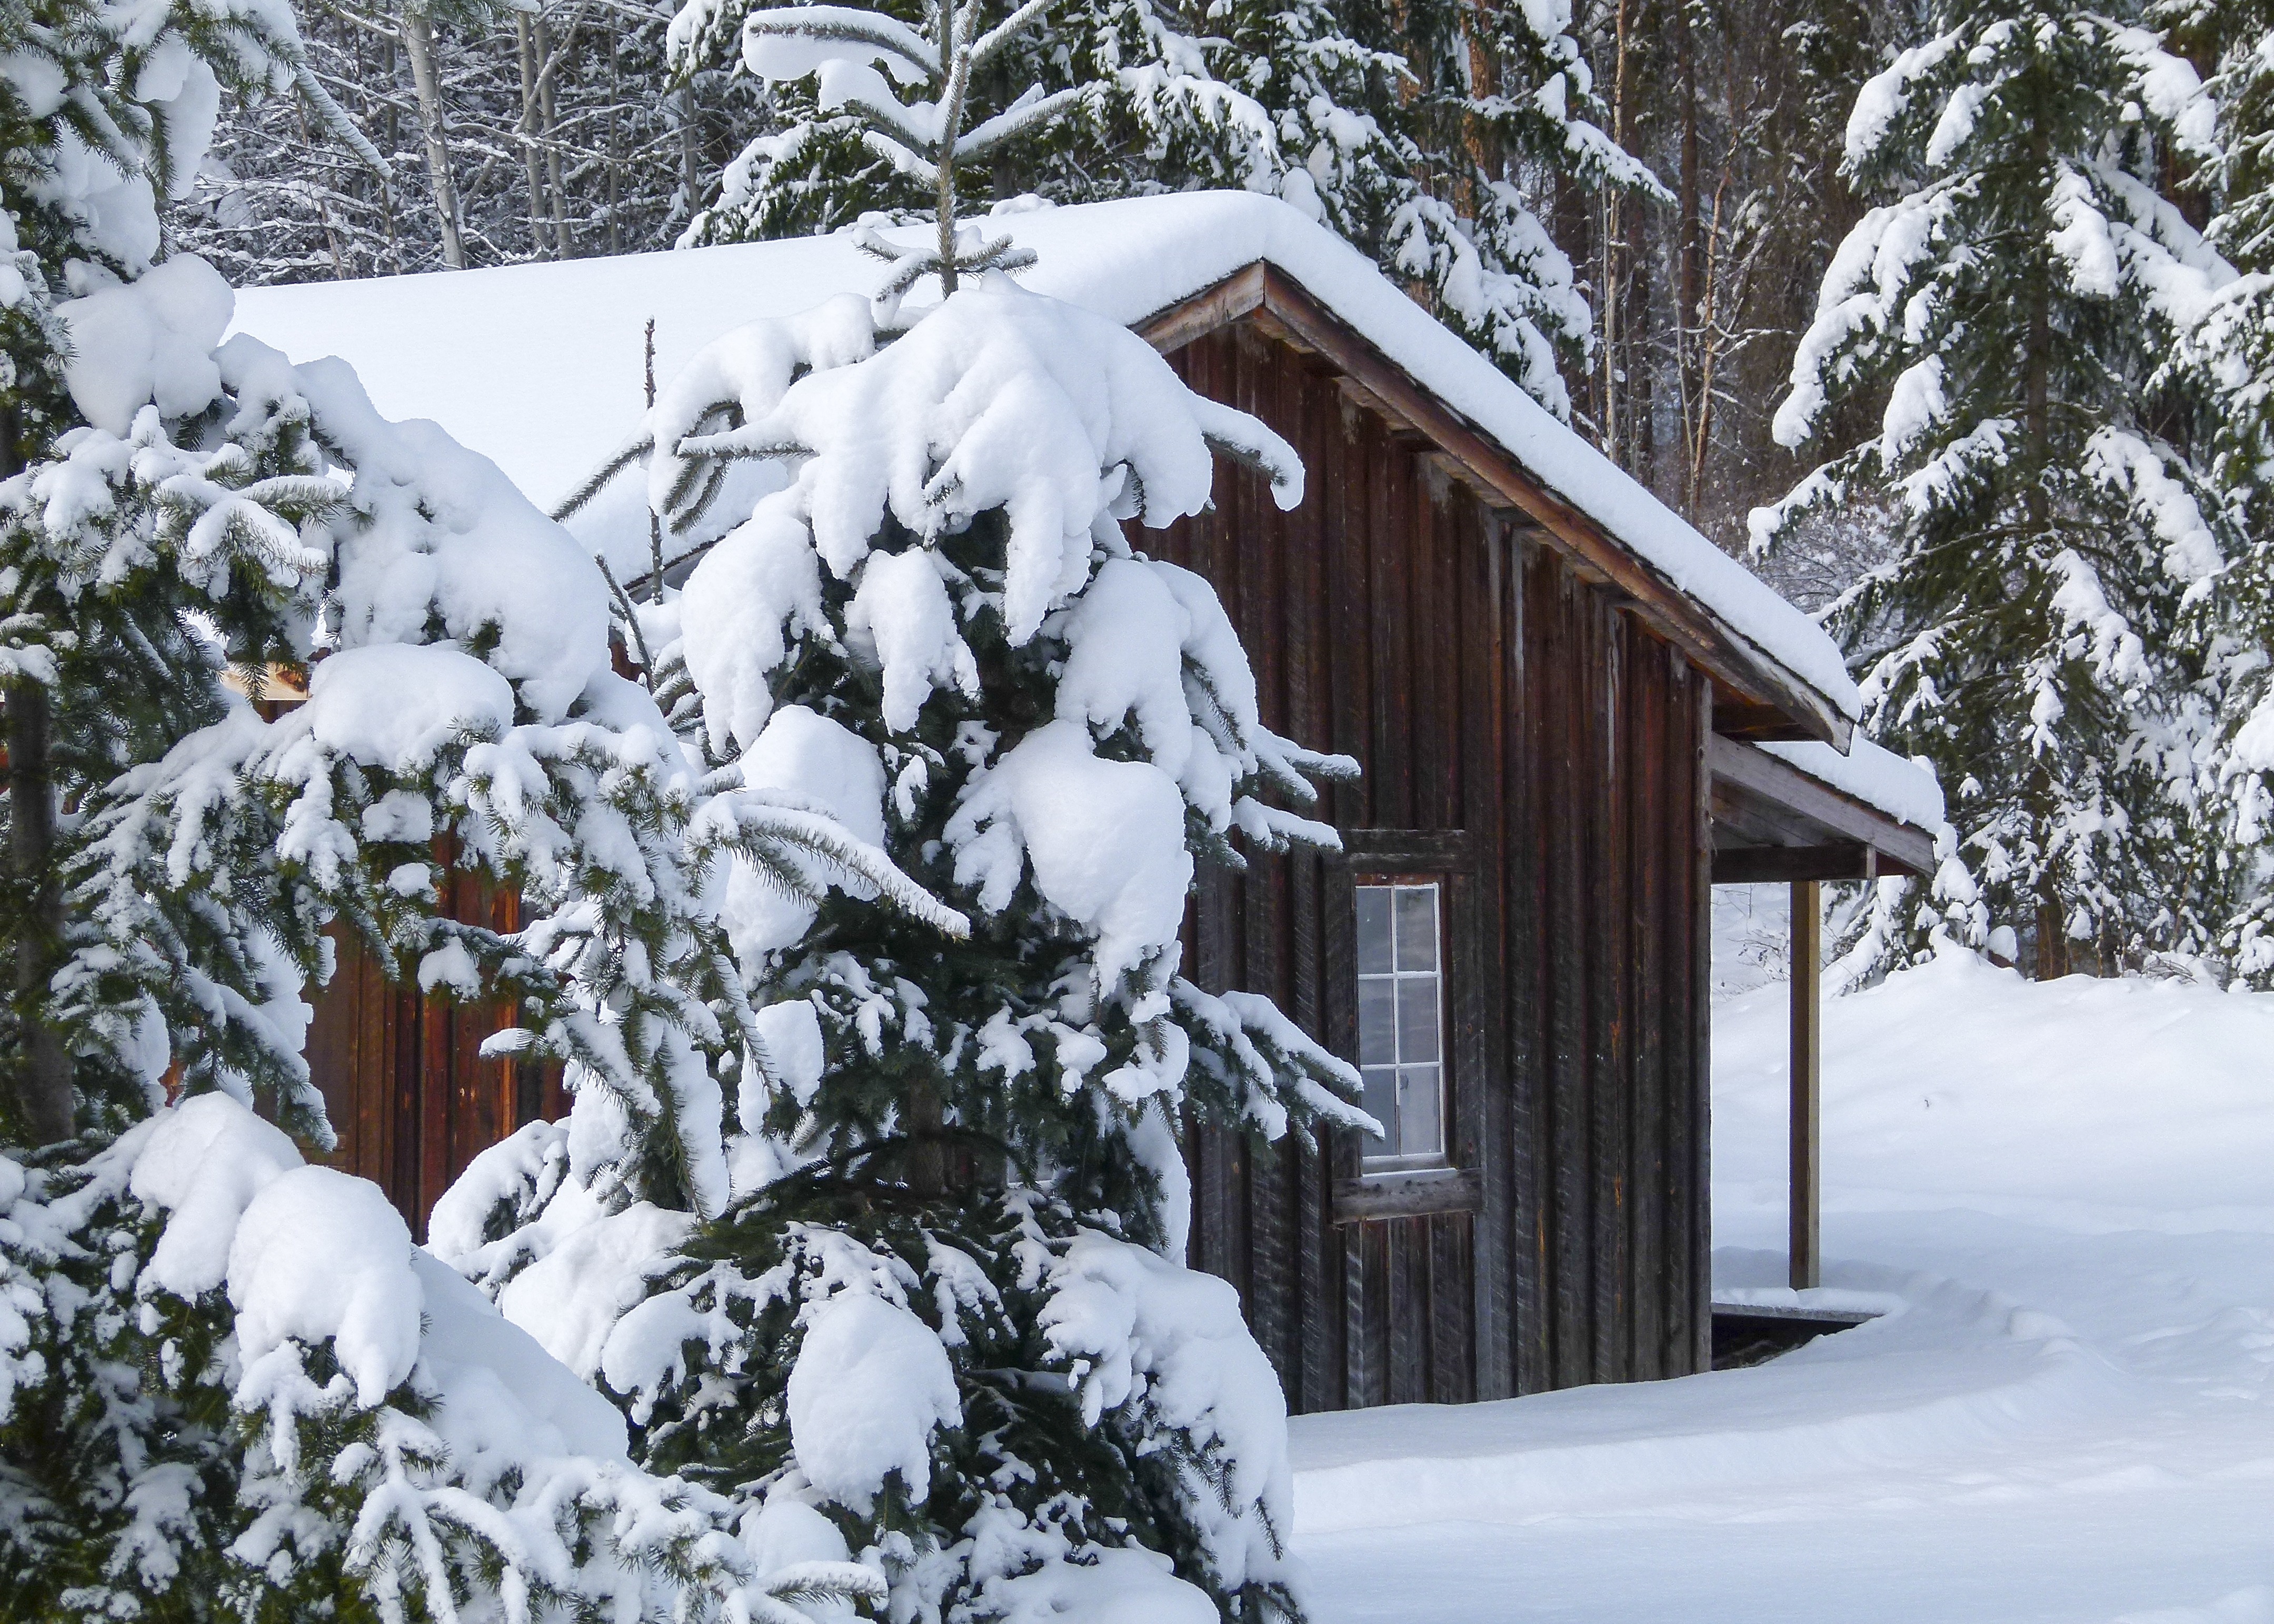
landscape, tree, nature, forest, branch, snow, cold, winter, cabin, scenery, weather, season, trees, blizzard, freezing, wooden hut, snow covered, winter storm, sugar house